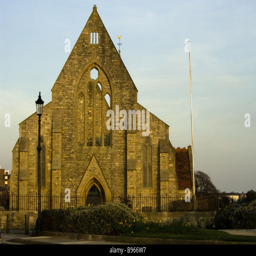
partial ruin caught in the gaze of the sun at sunset